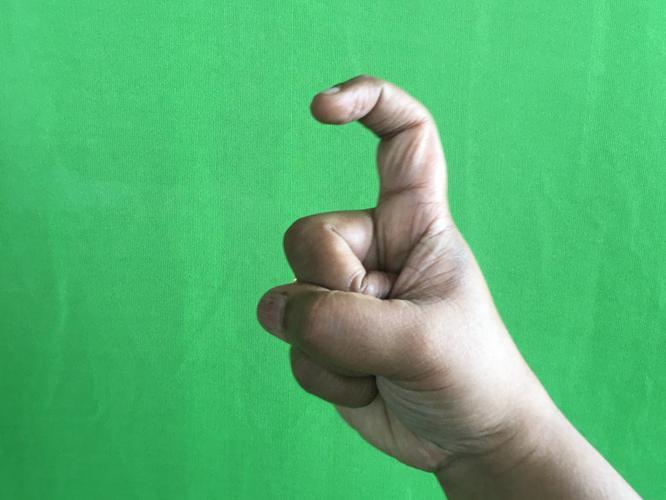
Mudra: Tamarachudam
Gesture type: single_hand